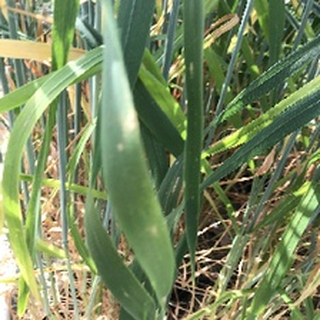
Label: wheat_mildew